Stu Spasm

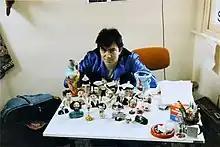
Stu Spasm in Perth in 1986

Stuart Gray (born 1961), better known by his moniker Stu Spasm, is an Australian musician and composer best recognized as the frontman for the experimental noise rock outfit Lubricated Goat.